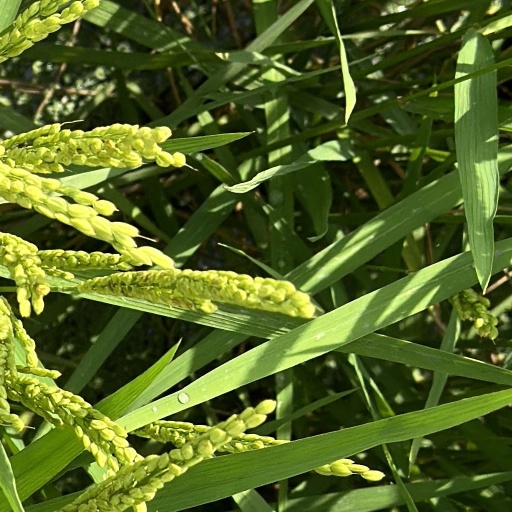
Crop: rice